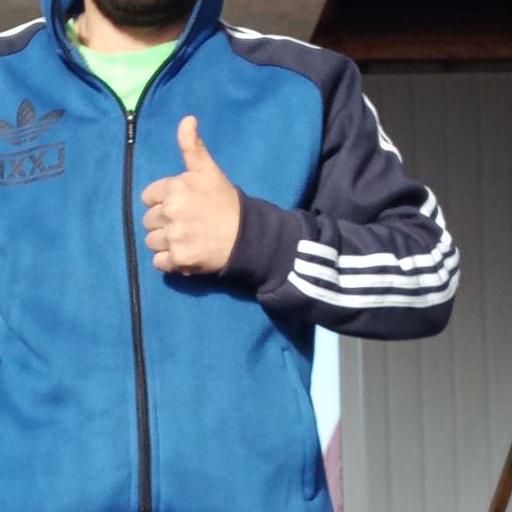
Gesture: like